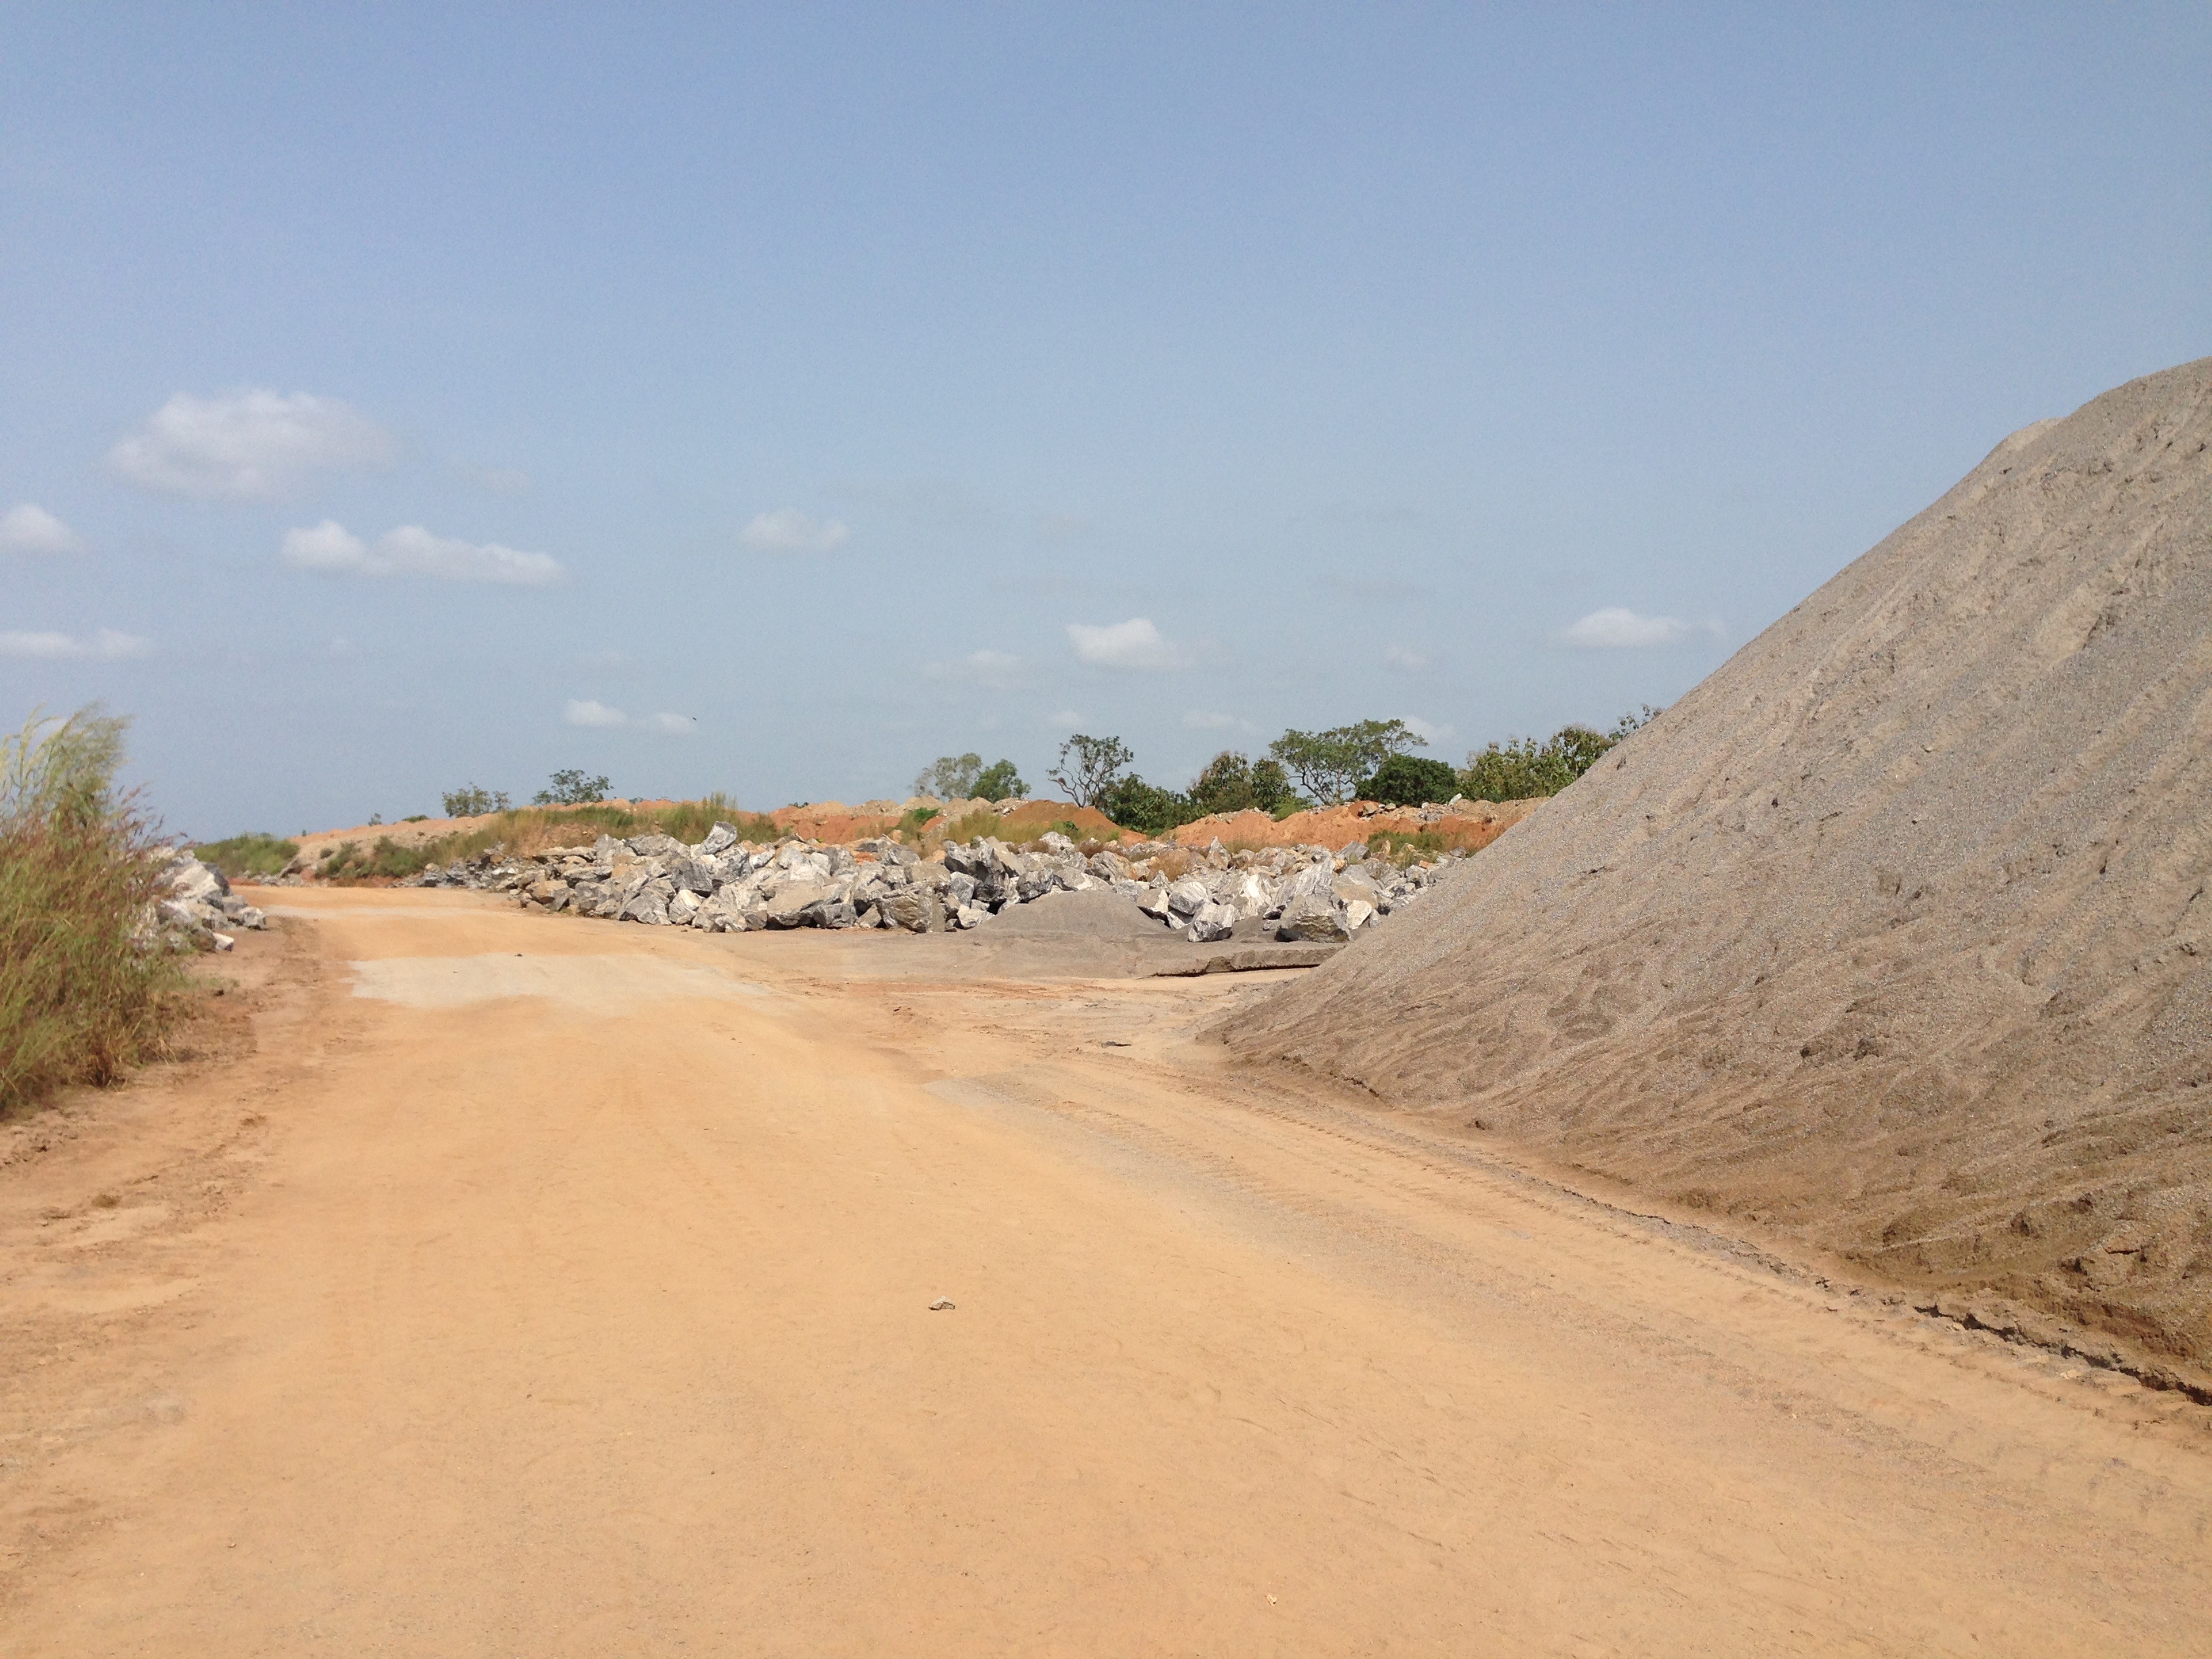
beach, landscape, sea, coast, sand, road, hill, desert, dune, highway, soil, road trip, infrastructure, plateau, habitat, wadi, natural environment, aeolian landform